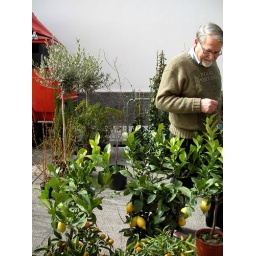
shopping for lemon plants in the walled city of palmanova